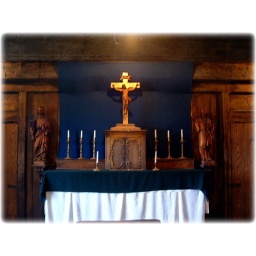
The chapel on the second floor was the earliest permanent church in western New York.